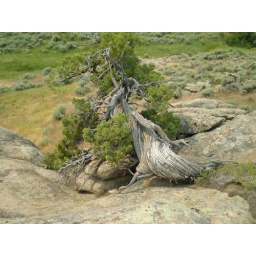
Twisted tree in rocks